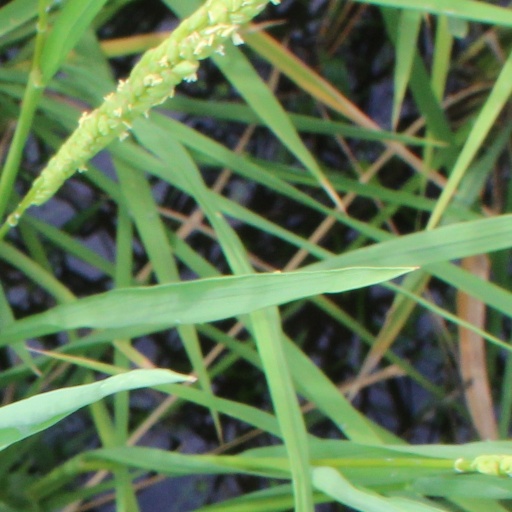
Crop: rice